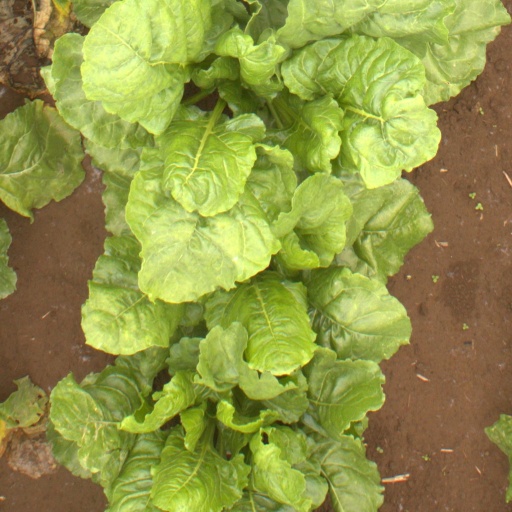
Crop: sugar beet